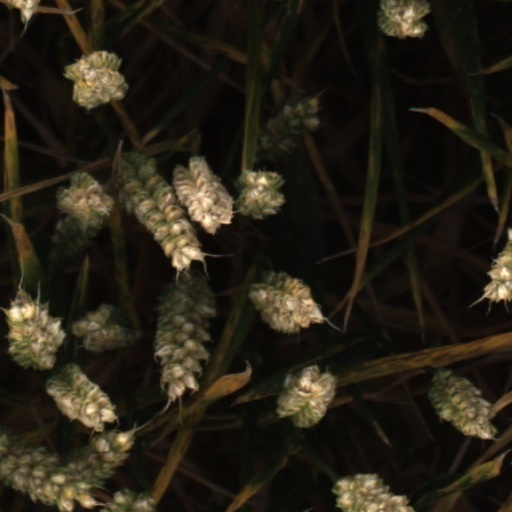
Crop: wheat